35 mm grenade

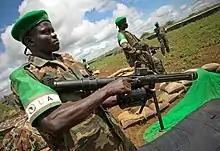
A QLZ-87 AGS fitted with 35×32 mm high-velocity grenades

The 35 mm grenade is a type of grenade launcher ammunition of Chinese origin. The type consists of many high-velocity and low-velocity grenades with a caliber of .